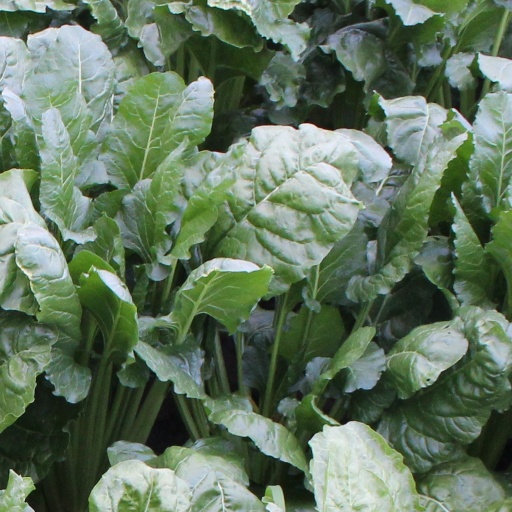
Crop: sugar beet